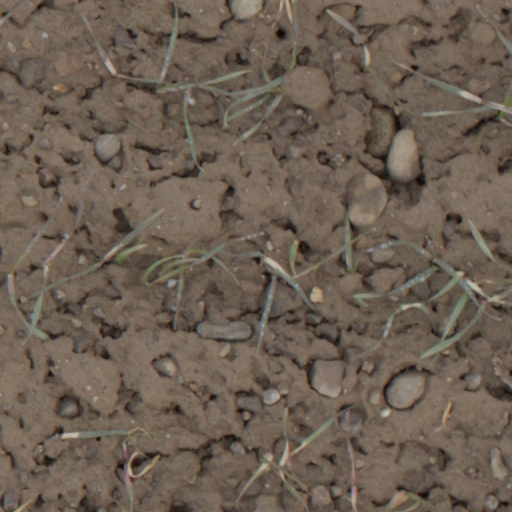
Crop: wheat